Imperial Schrade

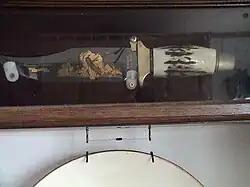
Pearl Harbor commemorative knife from Schrade

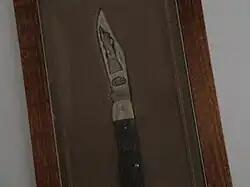
Statue of Liberty commemorative knife from Schrade

The Imperial Knife Company had its roots at the Empire Knife Company in Winsted, Connecticut. In 1916, two men named Felix and Michael Mirando moved from Frosolone Molise in Italy to Providence, Rhode Island to be near its jewelry industry and began making skeletons for “waldemar,” or pocket watch chain knives. With their friend Domenic Fazzano as manager, they established the Imperial Knife Company, which would at one point grow to be the largest knife manufacturer in the United States. The company developed a number of successful innovations in the manufacture of commercial value-priced folding pocket knives.